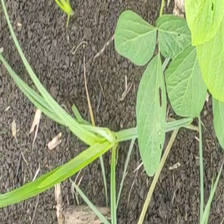
Weed species: Lavhala_(Cyperus_Rotundus)